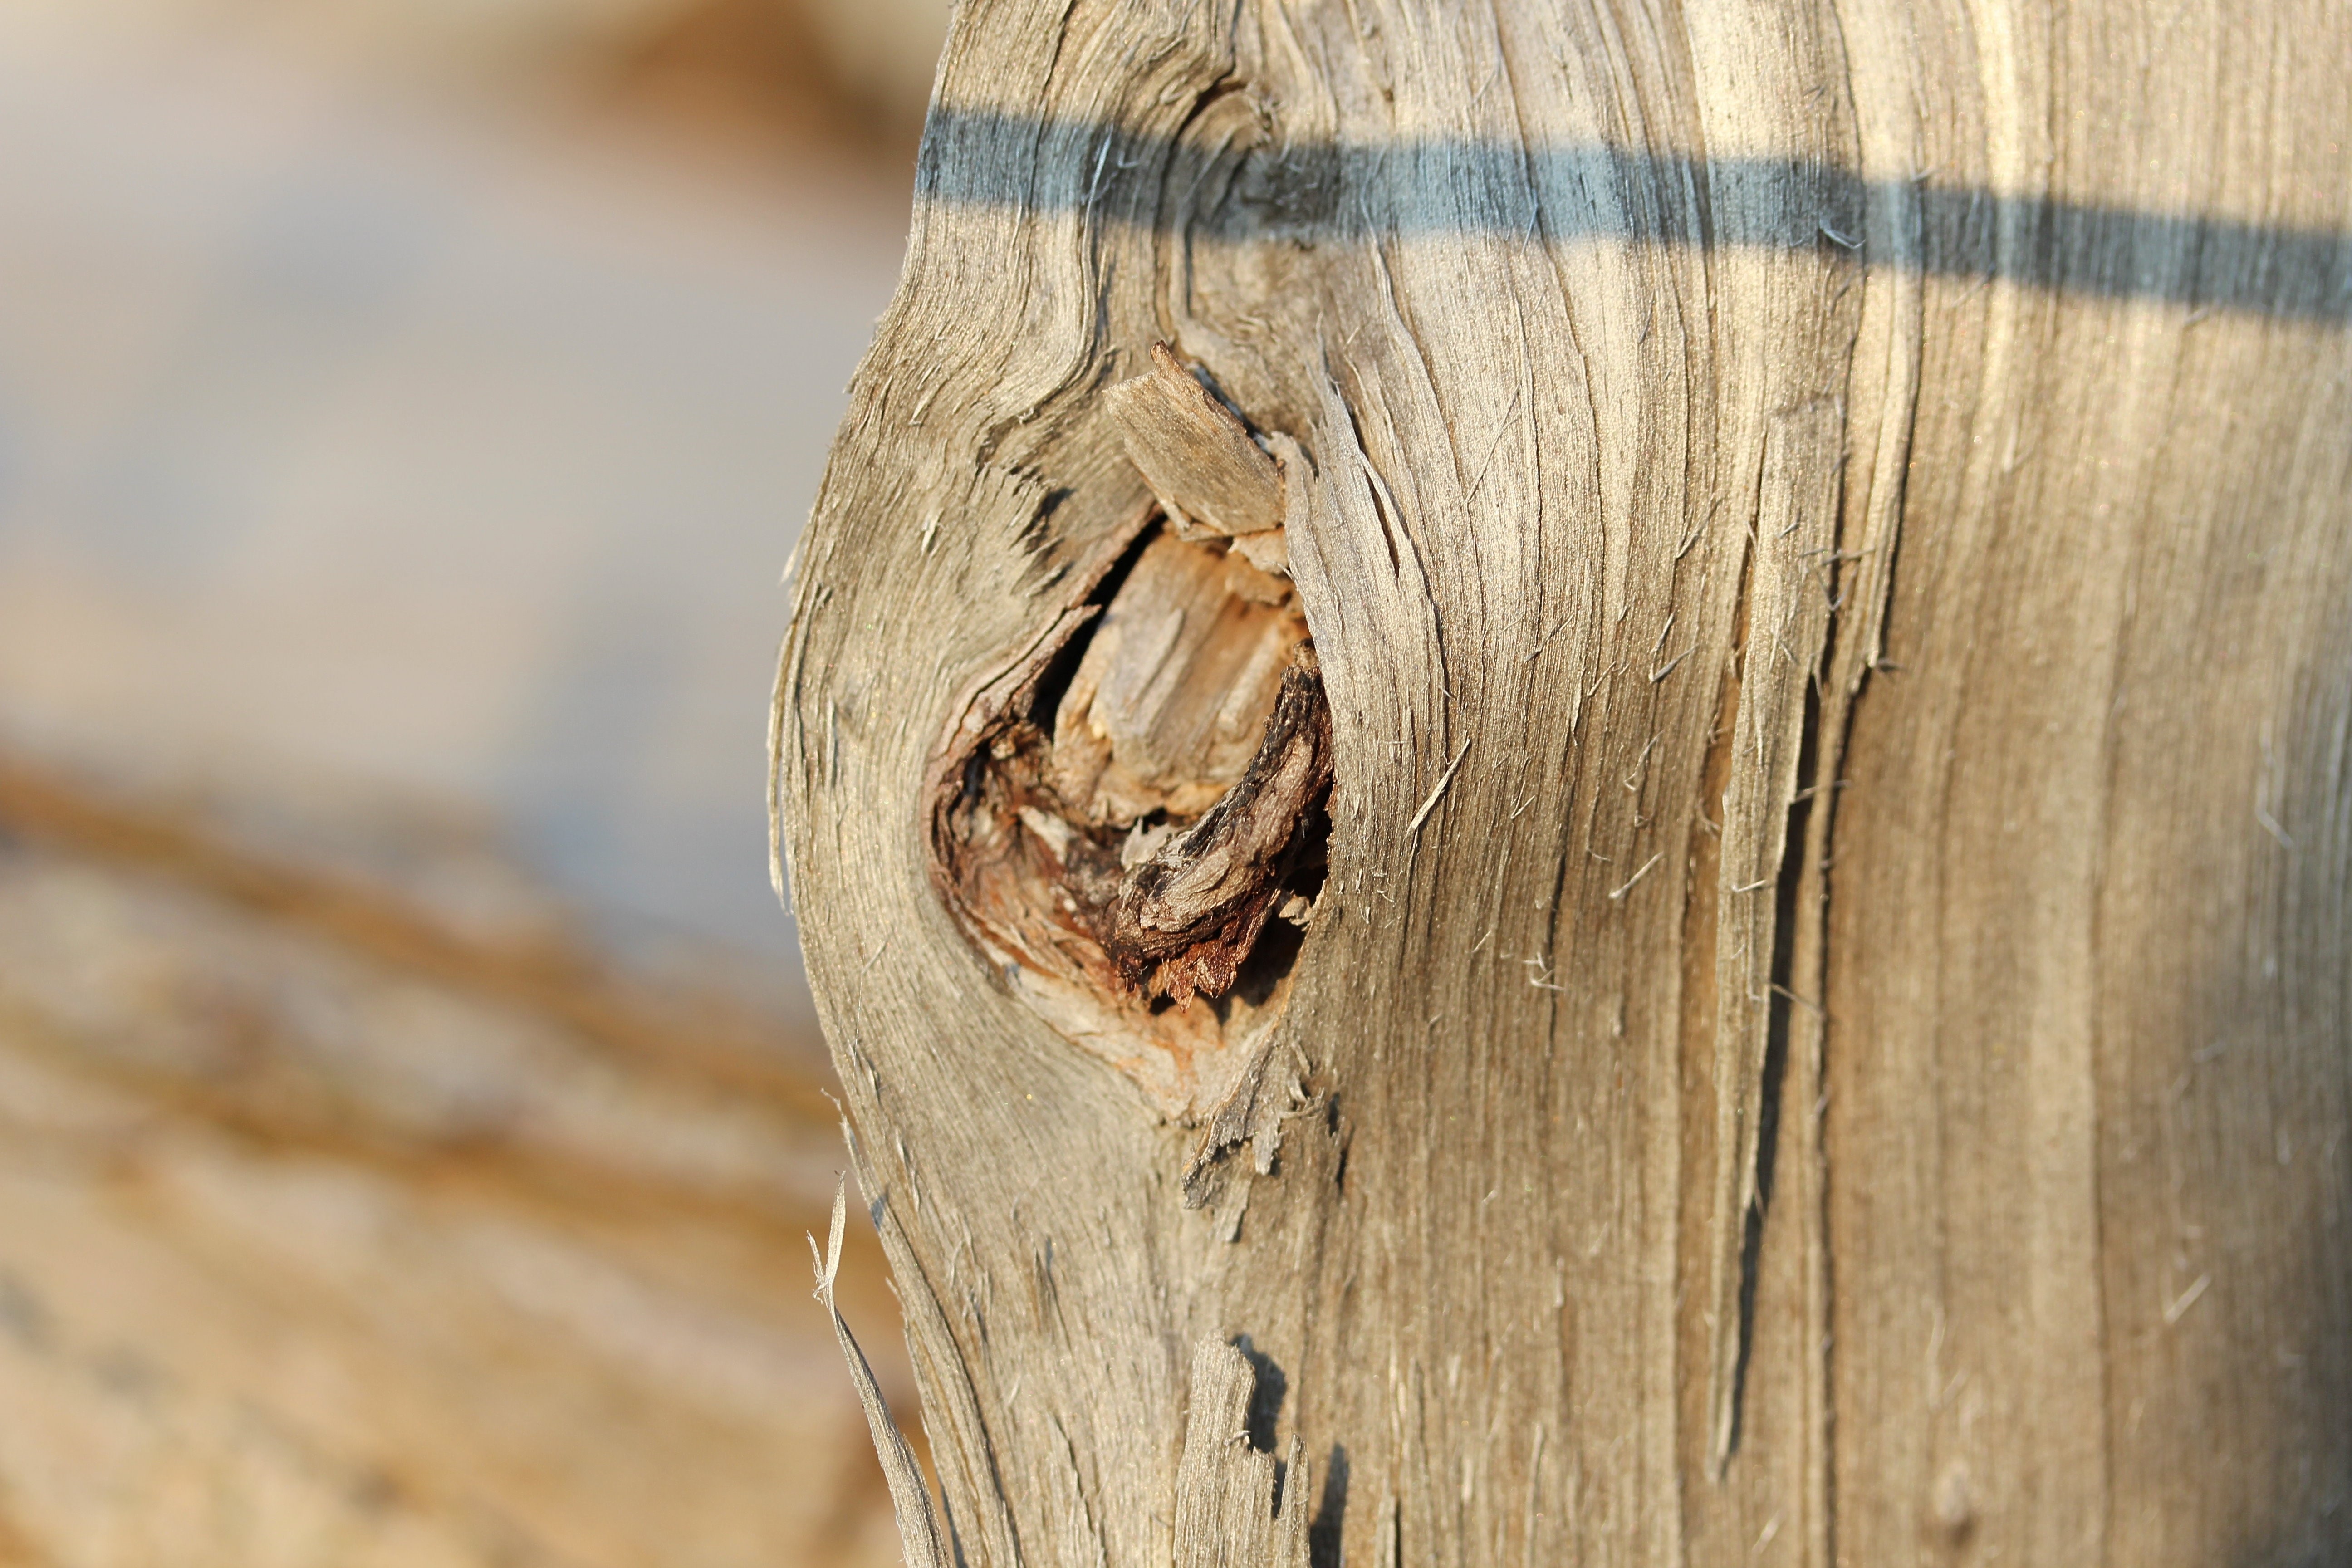
hand, tree, nature, branch, structure, plant, wood, leaf, trunk, wildlife, log, produce, brown, fauna, close up, graze, tribe, gnarled, knots, macro photography, knothole, tree eyes